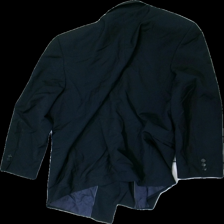
View: back
Type: Blazer
Category: Men
Brand: Not in the list
Brand text on label: Lord's
Colors: Blue
Material: 100% wool
Cut: Regular
Season: All
Stains: Minor
Holes: Minor
Price range: 50-100
Recommended usage: Export